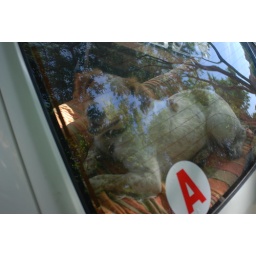
A dog in a car